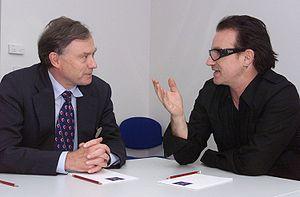
Paul David Hewson dit Bono, né le 10 mai 1960 à Dublin, est un auteur-compositeur-interprète, chanteur et musicien irlandais.